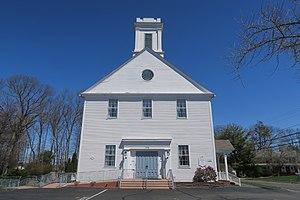
Kensington est une census-designated place et une section de la ville Berlin située dans le comté de Hartford au Connecticut. Lors du recensement de 2010, Kensington avait une population totale de 8 459 habitants.